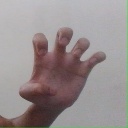
अक्षर: झ